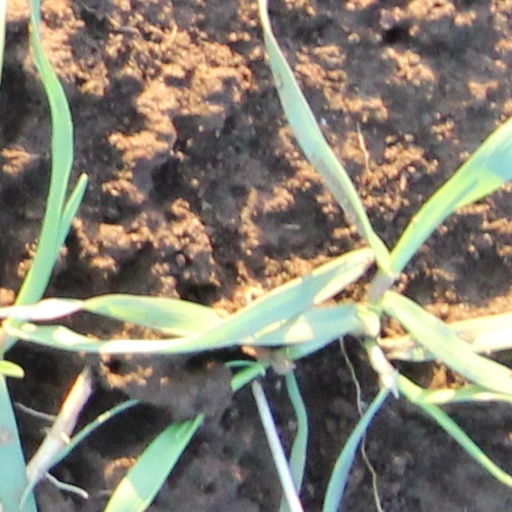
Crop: wheat